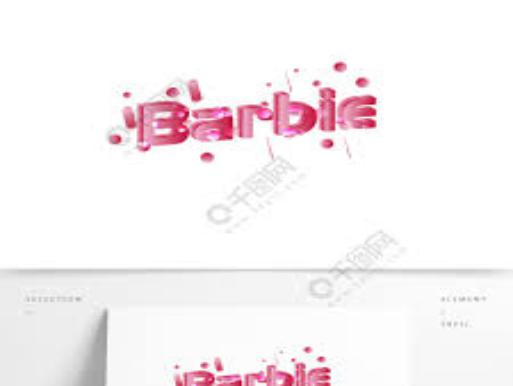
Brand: Barbie
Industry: Clothes